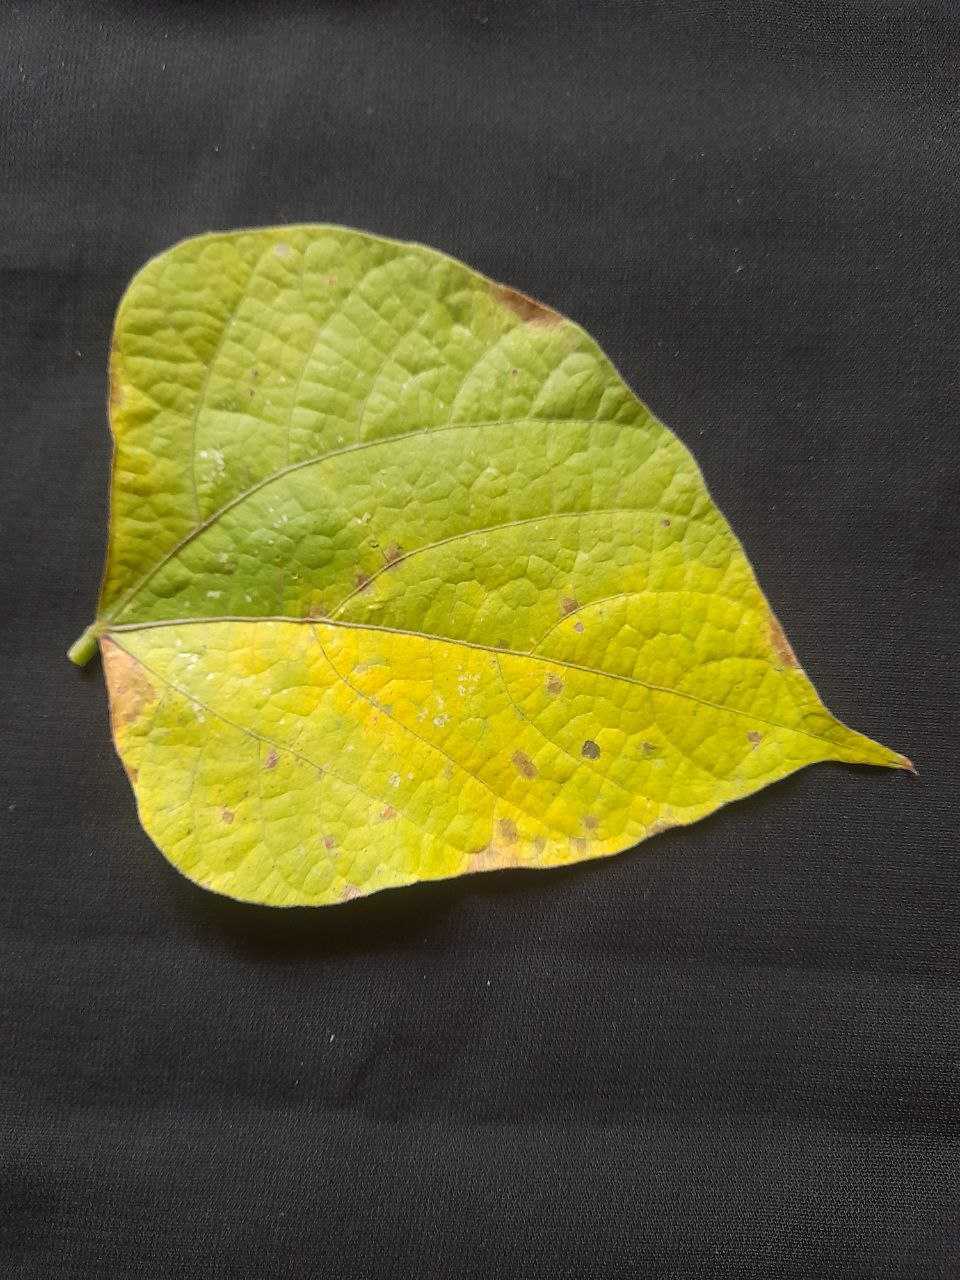
Crop: bean
Leaf condition: Rust